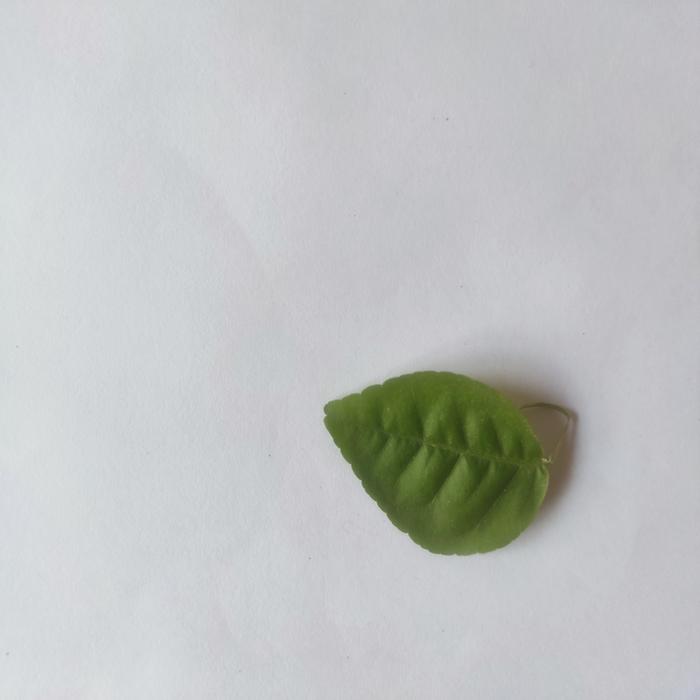
Crop: Aegle Marmelos
Leaf condition: Healthy_Leaf